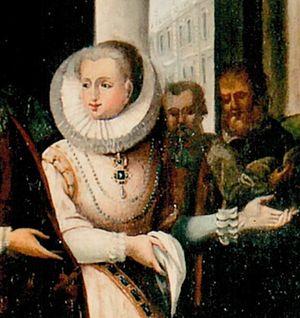
René de Savoie, dit le « Grand Bâtard de Savoie », né vers 1473 et mort le 31 mars 1525 à Pavie, est un noble, comte de Villars et de Tende. Il est le fils adultérin de Philippe II de Savoie, duc de Savoie et de Libéra Portoneri. Il est le chef de lignée des Savoie-Villars, branche de la Maison de Savoie.
Cet article présente, par ordre chronologique de naissance, les principales personnalités féminines ayant appartenu à la Maison de Savoie, par naissance ou par mariage.
Anne Lascaris, née en novembre 1487 et morte en juillet 1554, est une noble issue de la famille Lascaris de Vintimille, héritière du comté de Tende et par mariage elle devient comtesse de Villars.